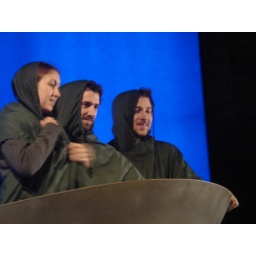
Matt in the blue screen FX studio at Universal